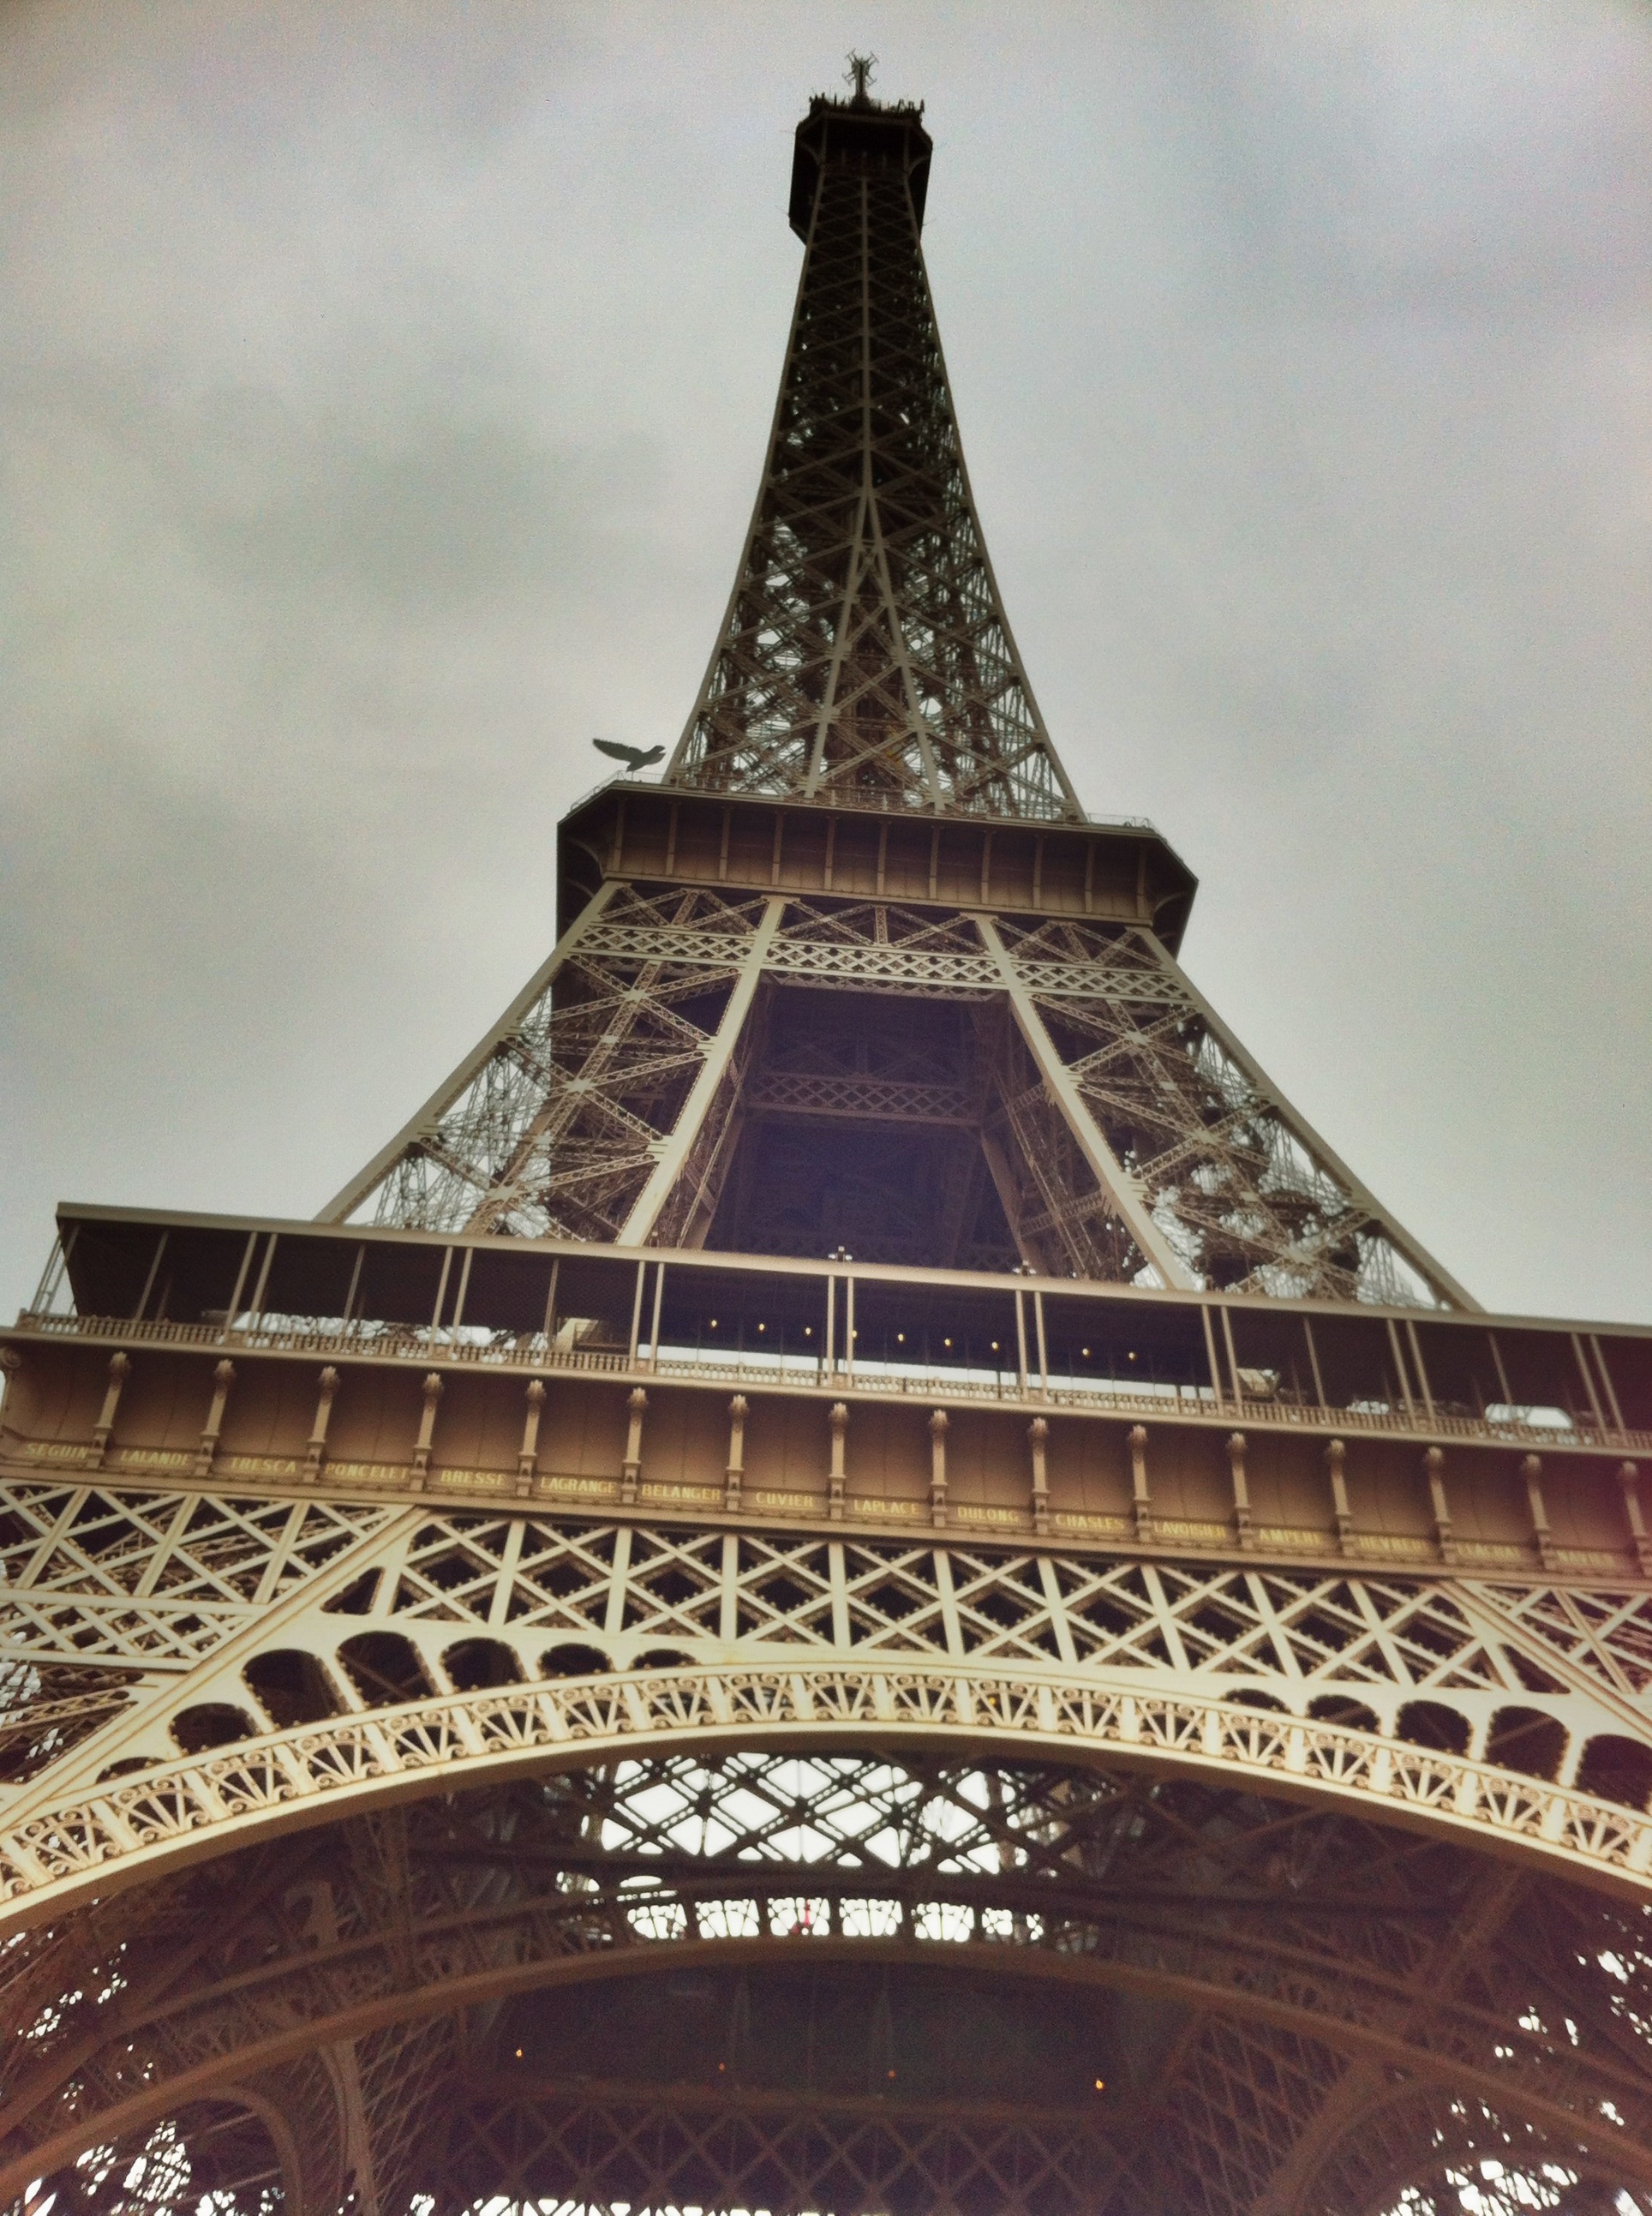
eiffel tower, paris, monument, france, tower, landmark, places of interest, temple, symmetry, dome, shape, ancient history